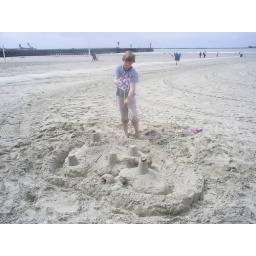
Smudgelet and I were rather proud of our achievements in castle building on Boulogne beach.